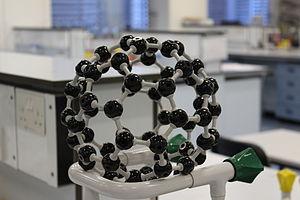
Une maquette est une représentation partielle ou complète d'un système ou d'un objet afin d'en tester et valider certains aspects et/ou le comportement, ou simplement à des fins ludiques ou informatives.